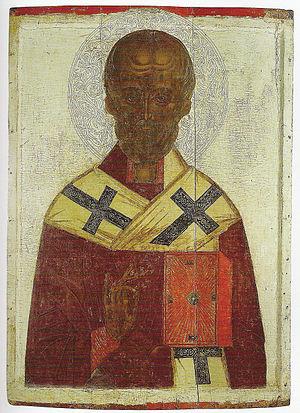
L'école iconographique de Vologda est une école et un style qui s'est formé et développé du XIVᵉ siècle au XVIᵉ siècle dans la ville de Vologda en Russie et dans les territoires proches de cette ville.
L'église Saints-Constantin-et-Hélène ou église des saints tsars Constantin et Hélène ou église du Tsar Constantin est un édifice religieux orthodoxe situé à Vologda. Édifiée en 1690, elle représente par son style un cas particulier, sans équivalent, dans l'architecture locale du XVIIᵉ siècle.